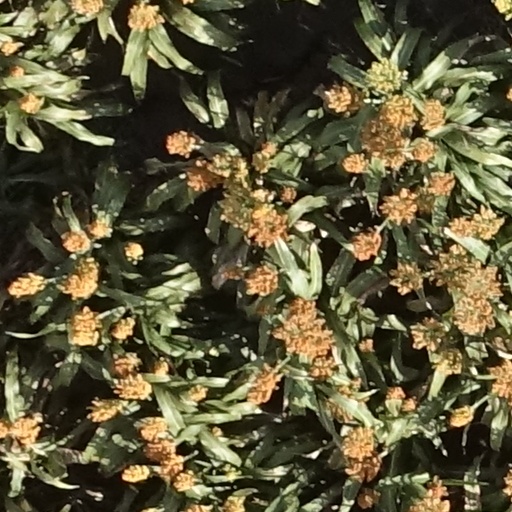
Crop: sorghum